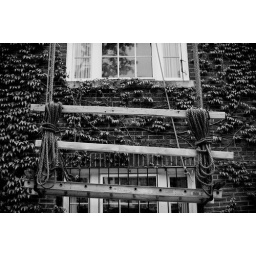
Beacon Hill in black &amp;amp; white